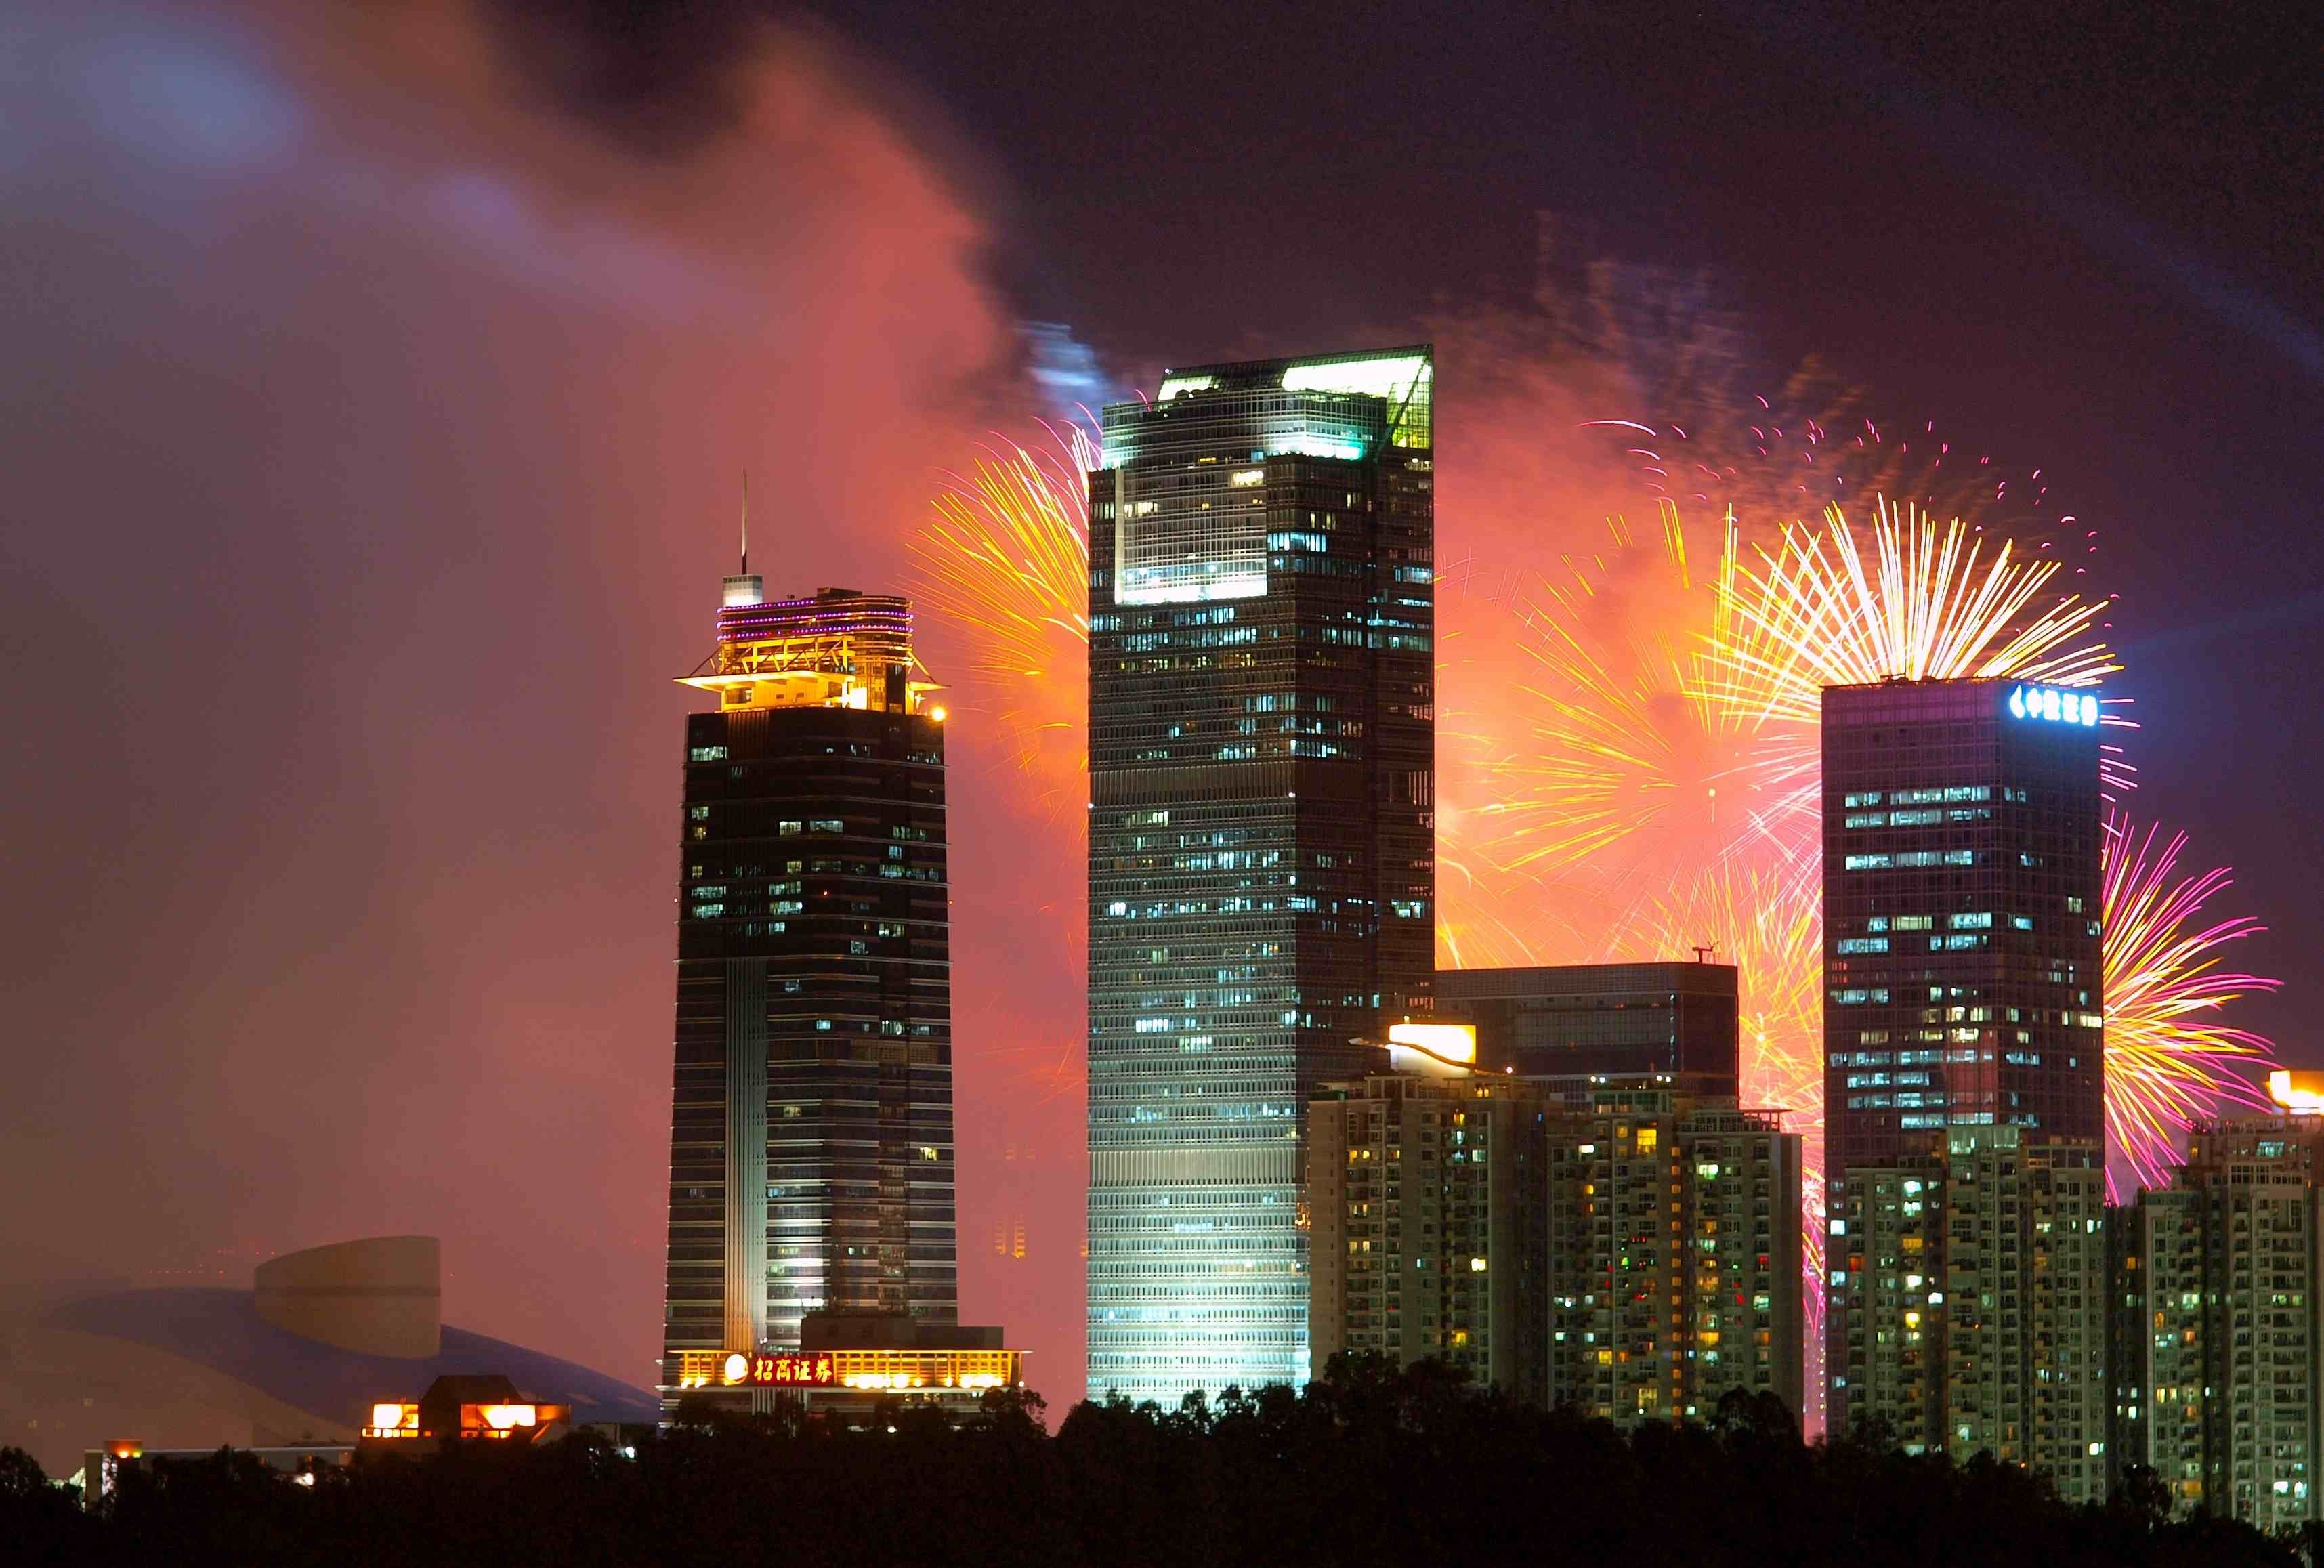
light, skyline, night, city, skyscraper, cityscape, downtown, evening, china, night view, metropolis, human settlement, metropolitan area, shenzhen fireworks, fireworks night